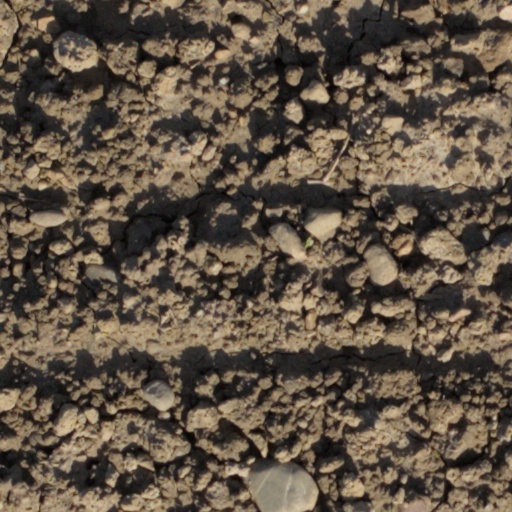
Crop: wheat